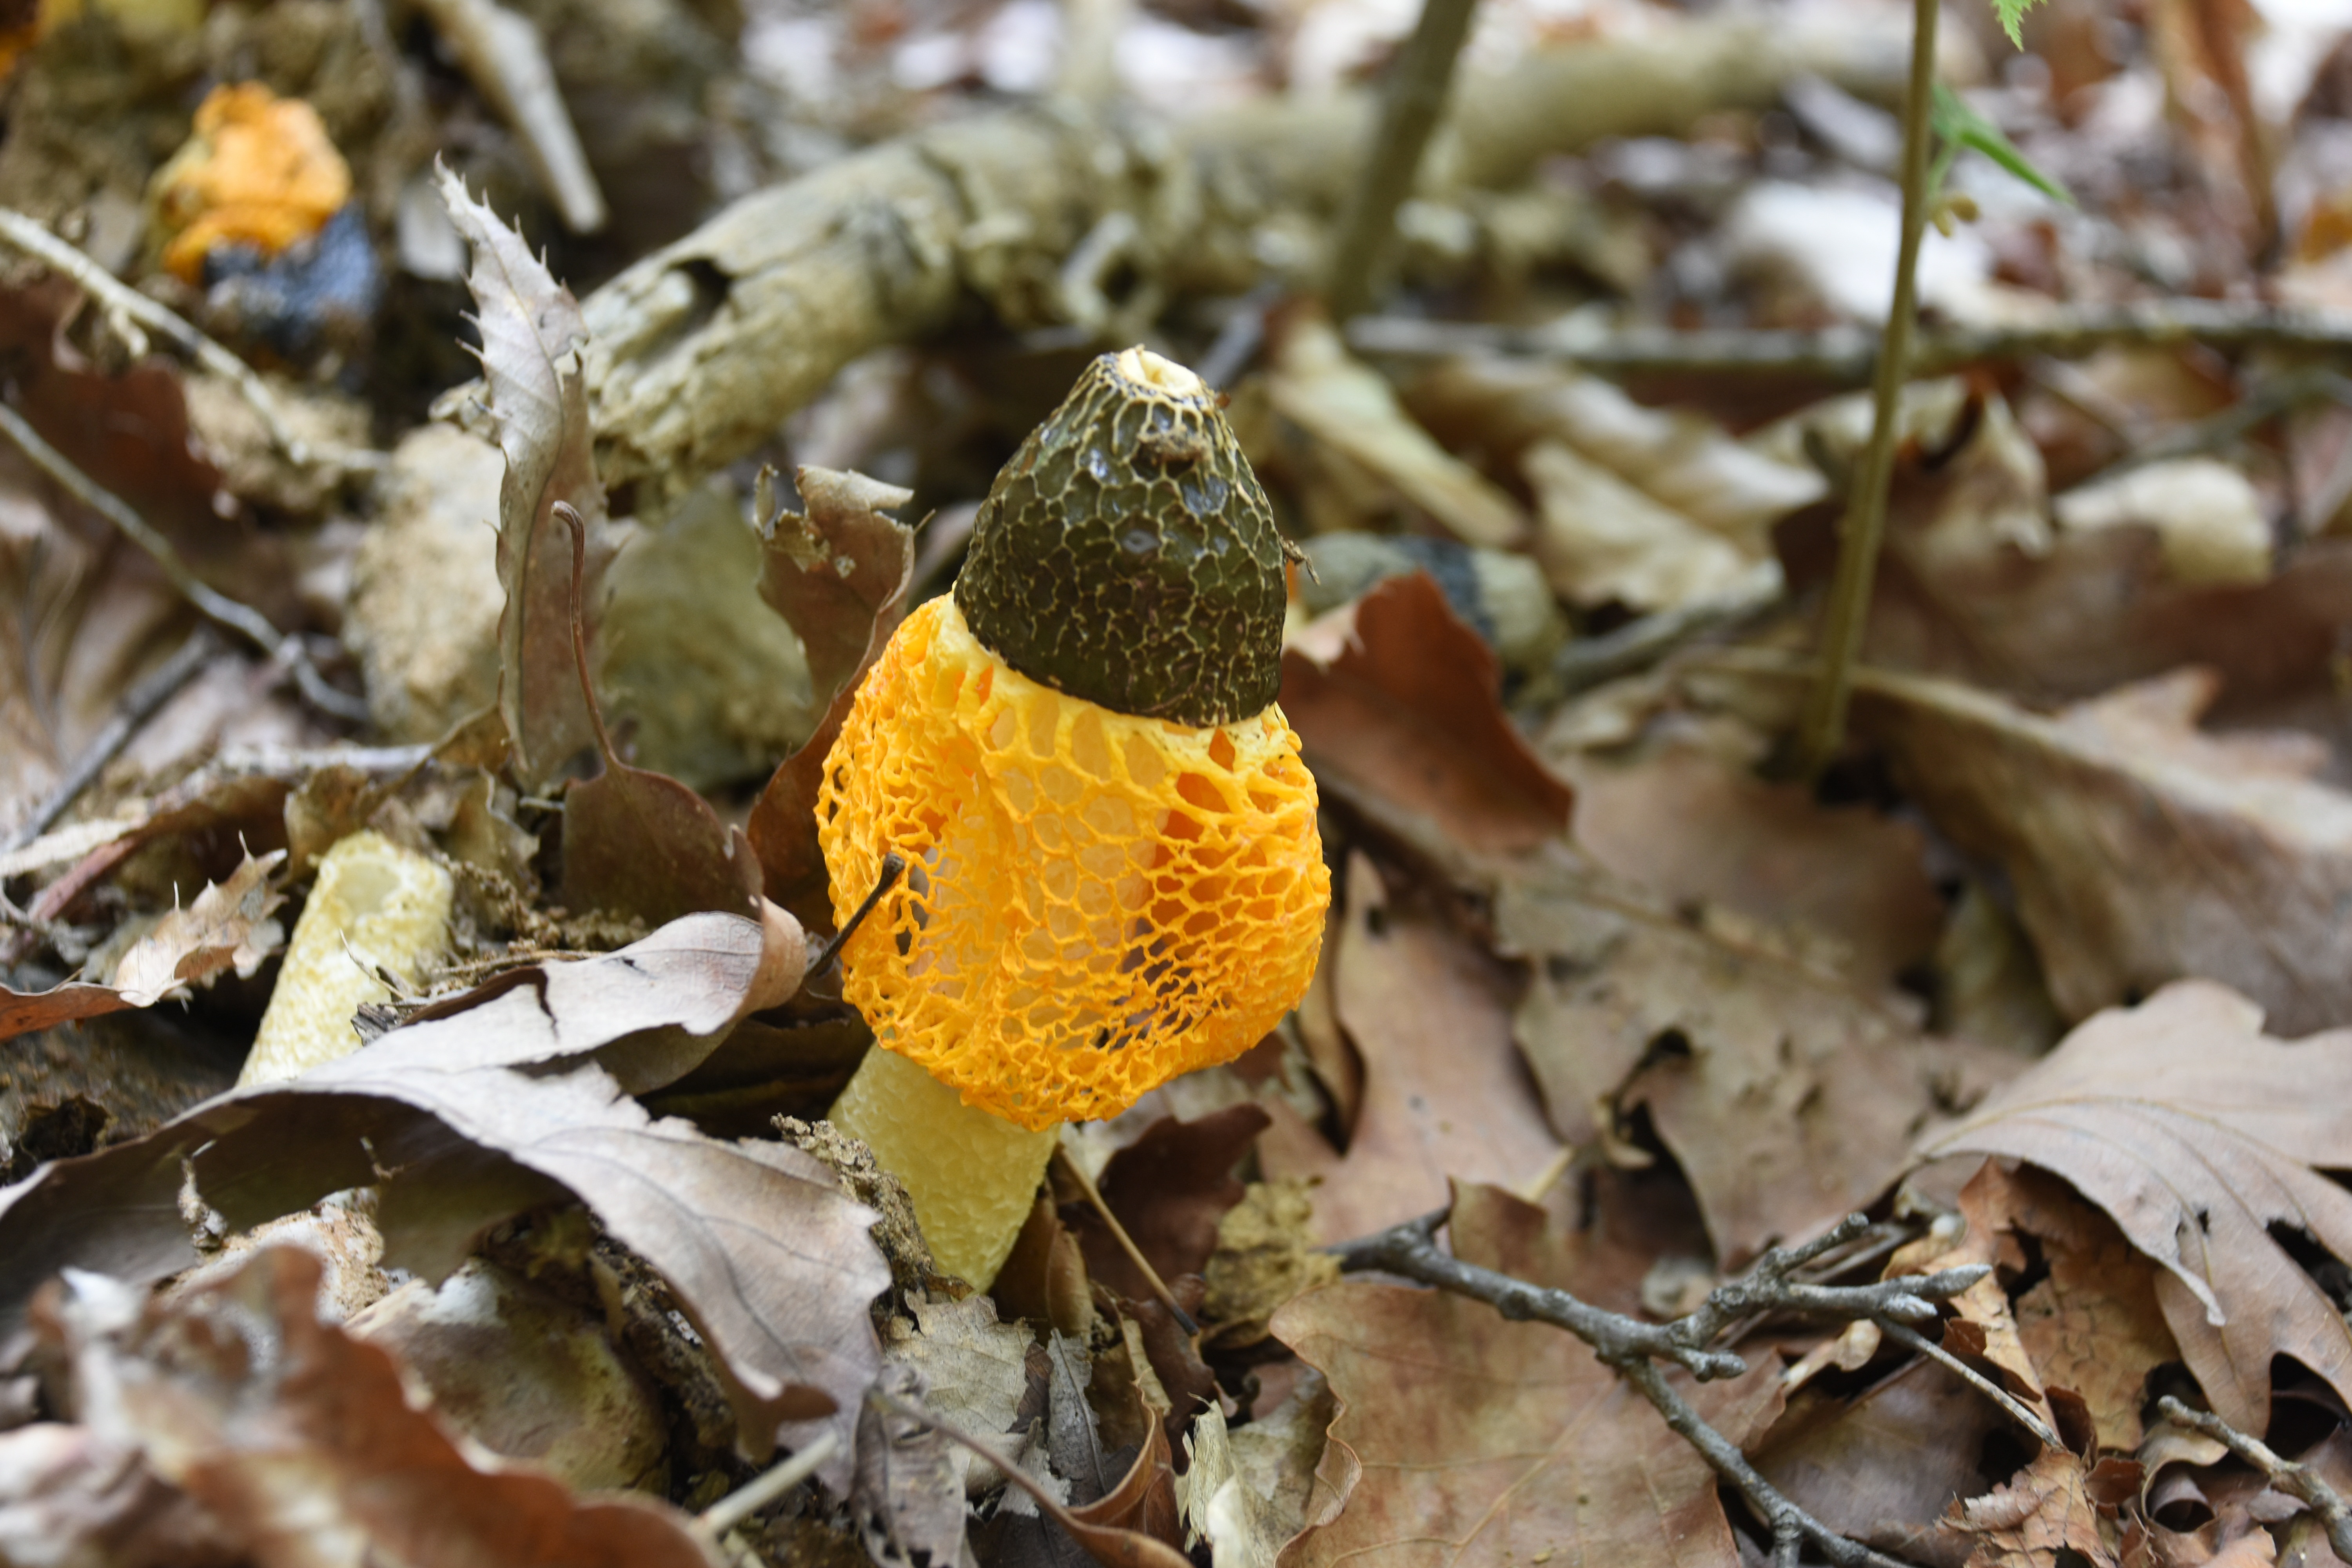
nature, plant, leaf, hill, flower, frost, wildlife, spring, produce, autumn, botany, mushroom, yellow, flora, season, fauna, wildflower, fungus, net, macro photography, land plant